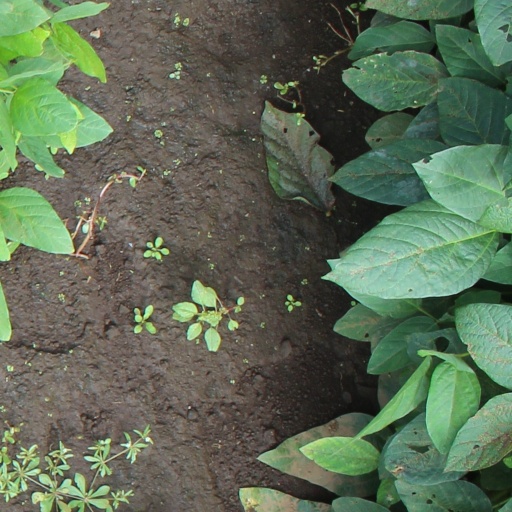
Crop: soybean